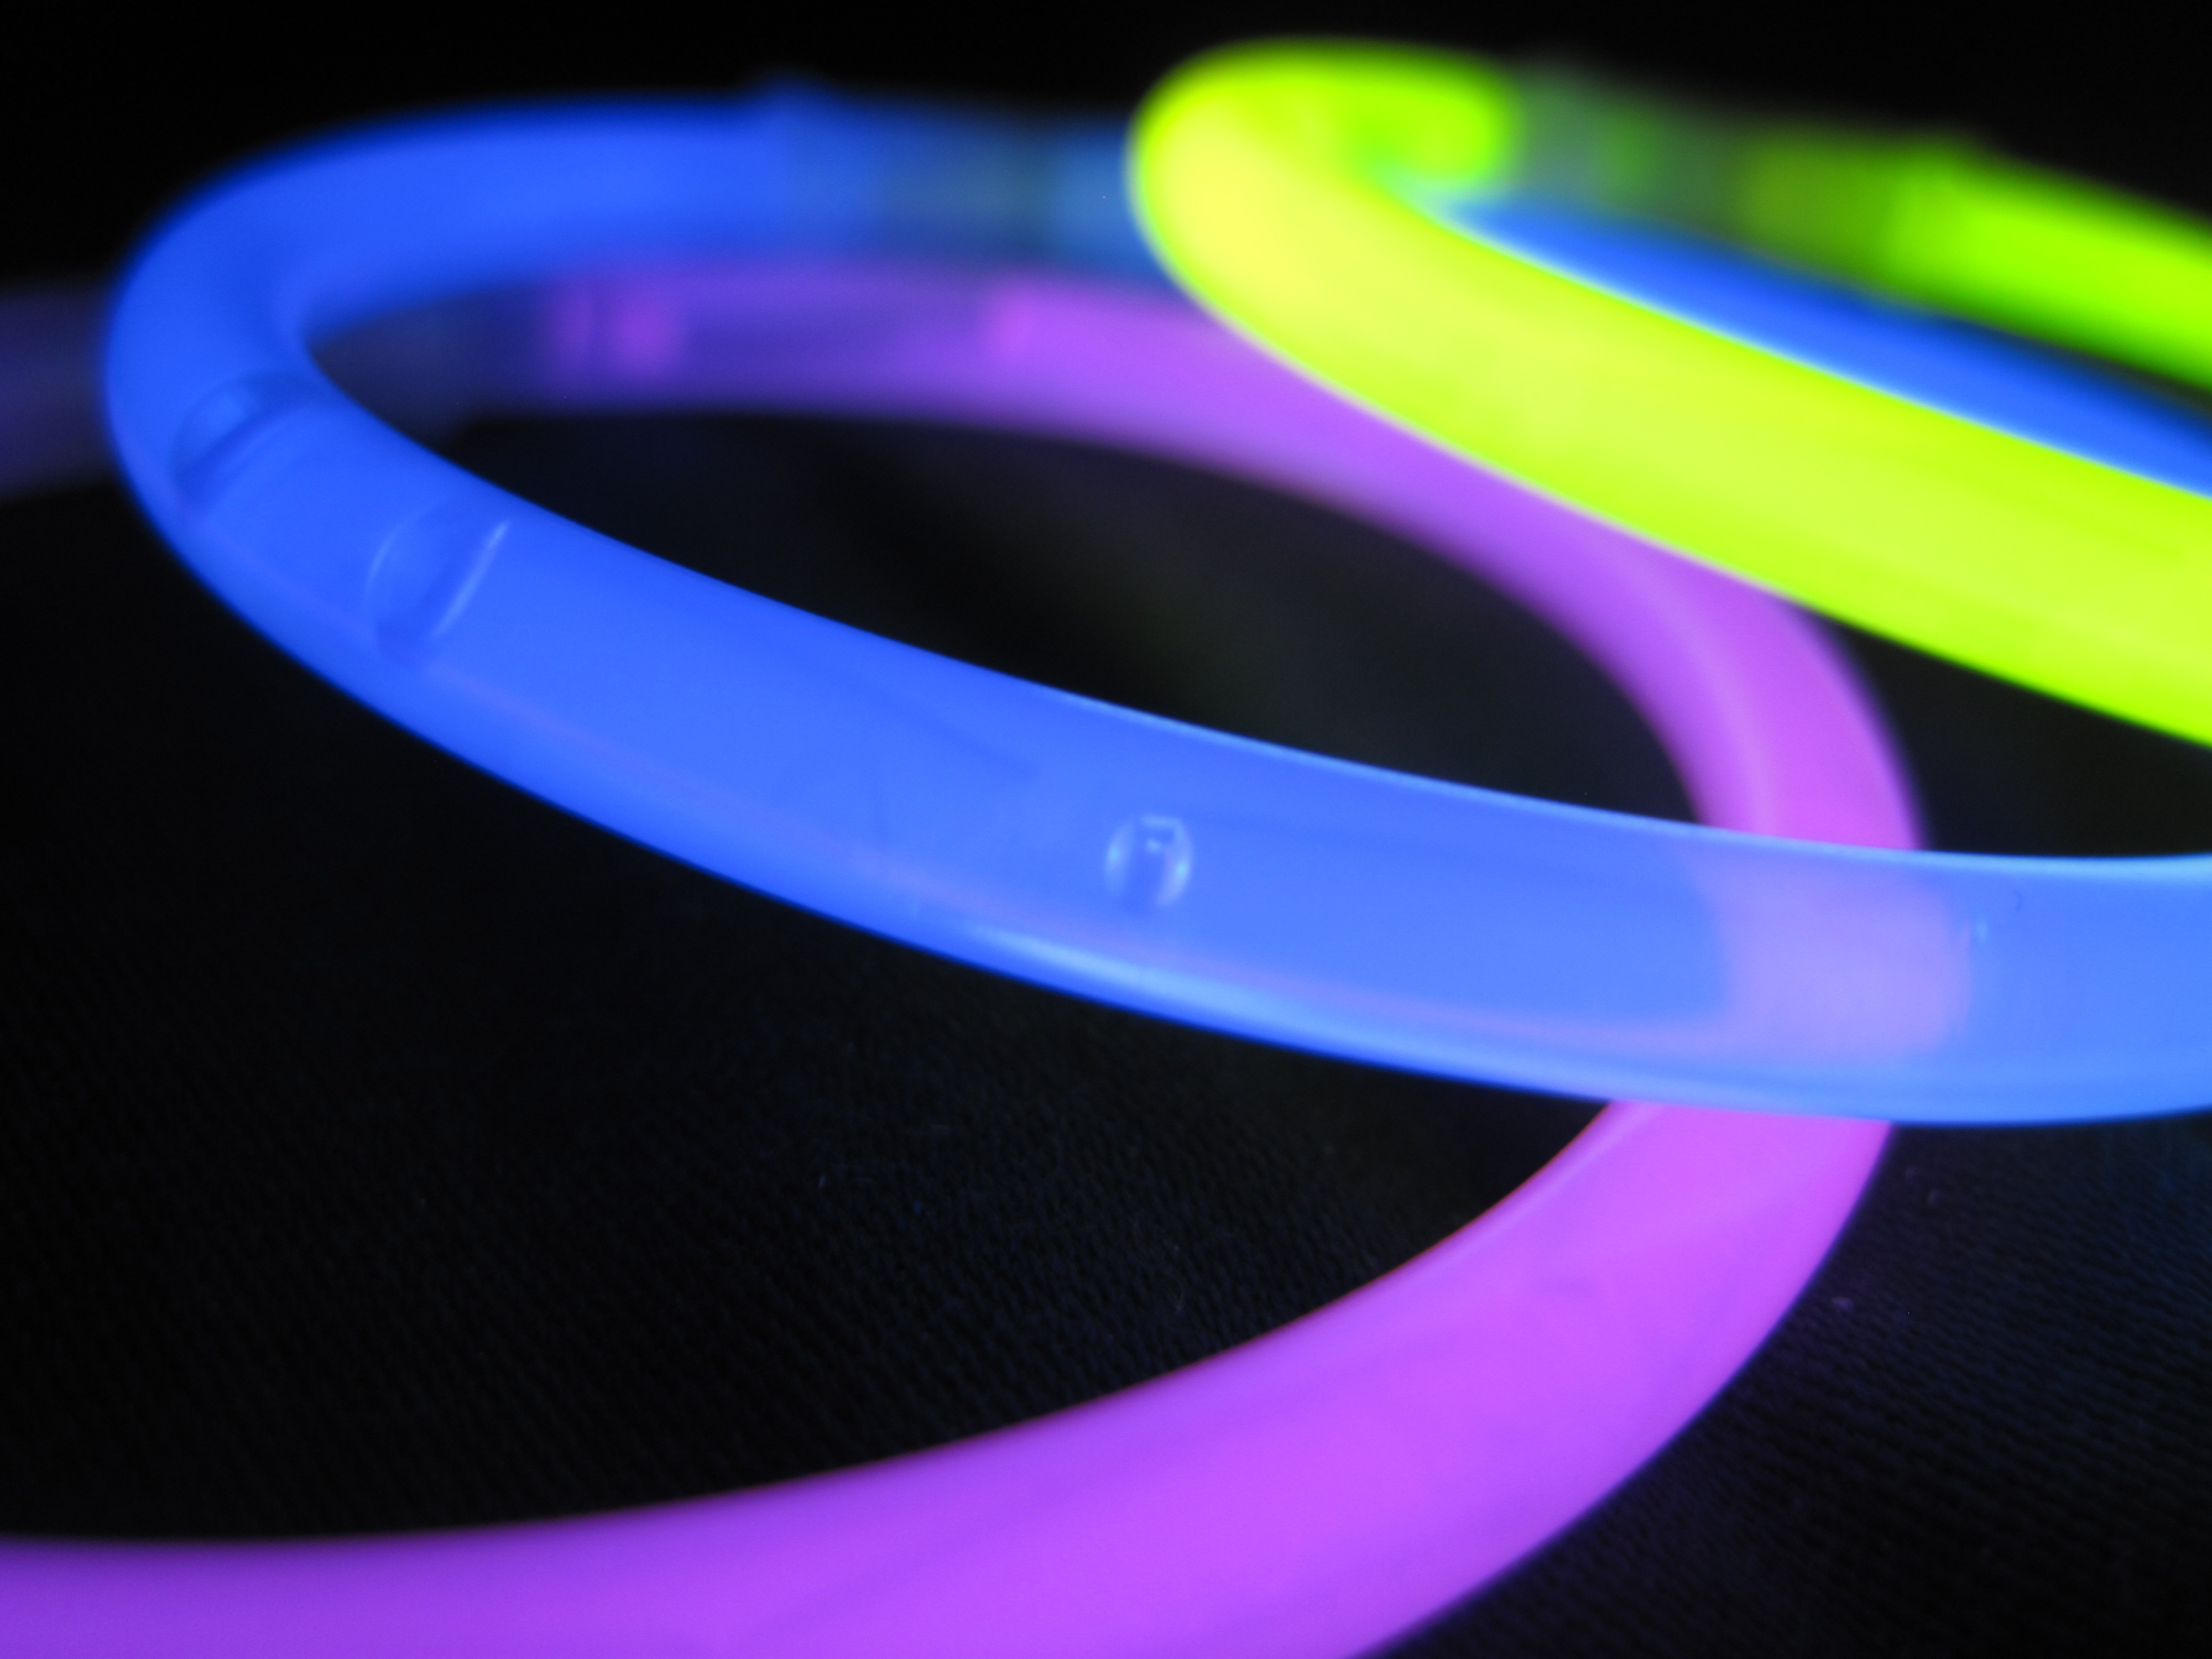
light, color, colorful, lighting, circle, neon, deco, jewellery, lights, rings, fashion accessory, glow stick